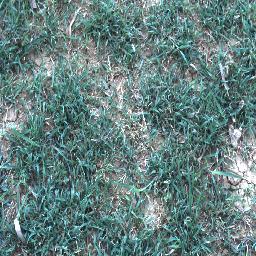
Label: negative